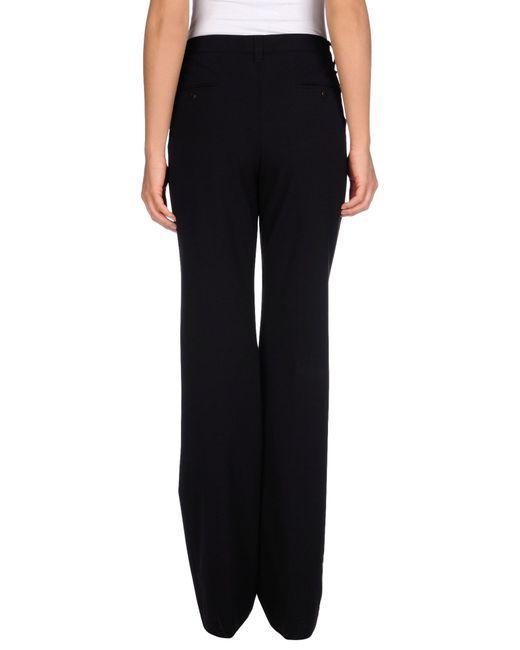
Schwarze ausgestellte Baumwollhose für Bürokleidung